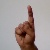
The image shows a hand gesture representing the letter 'D' in Indian Sign Language.